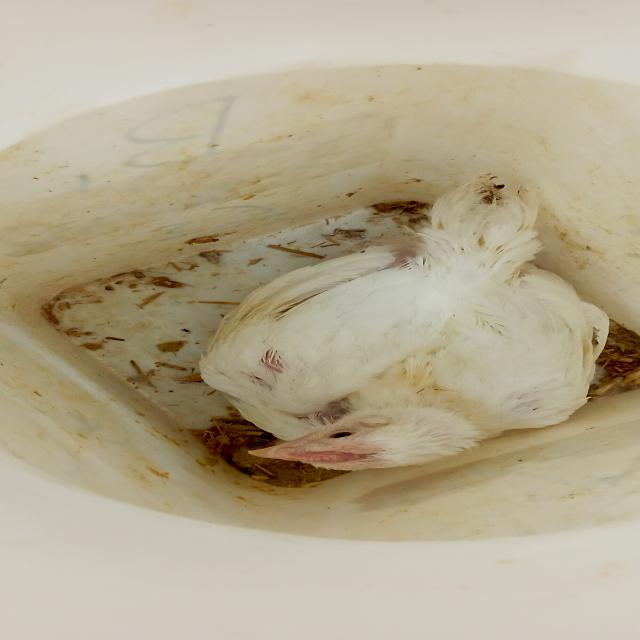
Weight: 1599 g